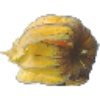
Label: physalis_with_husk